Tuner (radio)

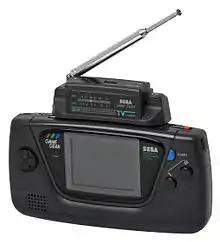
A TV tuner plugged into Sega Game Gear

In electronics and radio, a tuner is a type of receiver subsystem that receives RF transmissions, such as AM or FM broadcasts, and converts the selected carrier frequency into a form suitable for further processing or output, such as to an amplifier or loudspeaker. A tuner is also a standalone home audio product, component, or device called an AM/FM tuner or a stereo tuner that is part of a hi-fi or stereo system, or a TV tuner for television broadcasts. The verb "tuning" in radio contexts means adjusting the receiver to detect the desired radio signal carrier frequency that a particular radio station uses. Tuners were a major consumer electronics product in the 20th century but in practice are often integrated into other products in the modern day, such as stereo or AV receivers or portable radios.